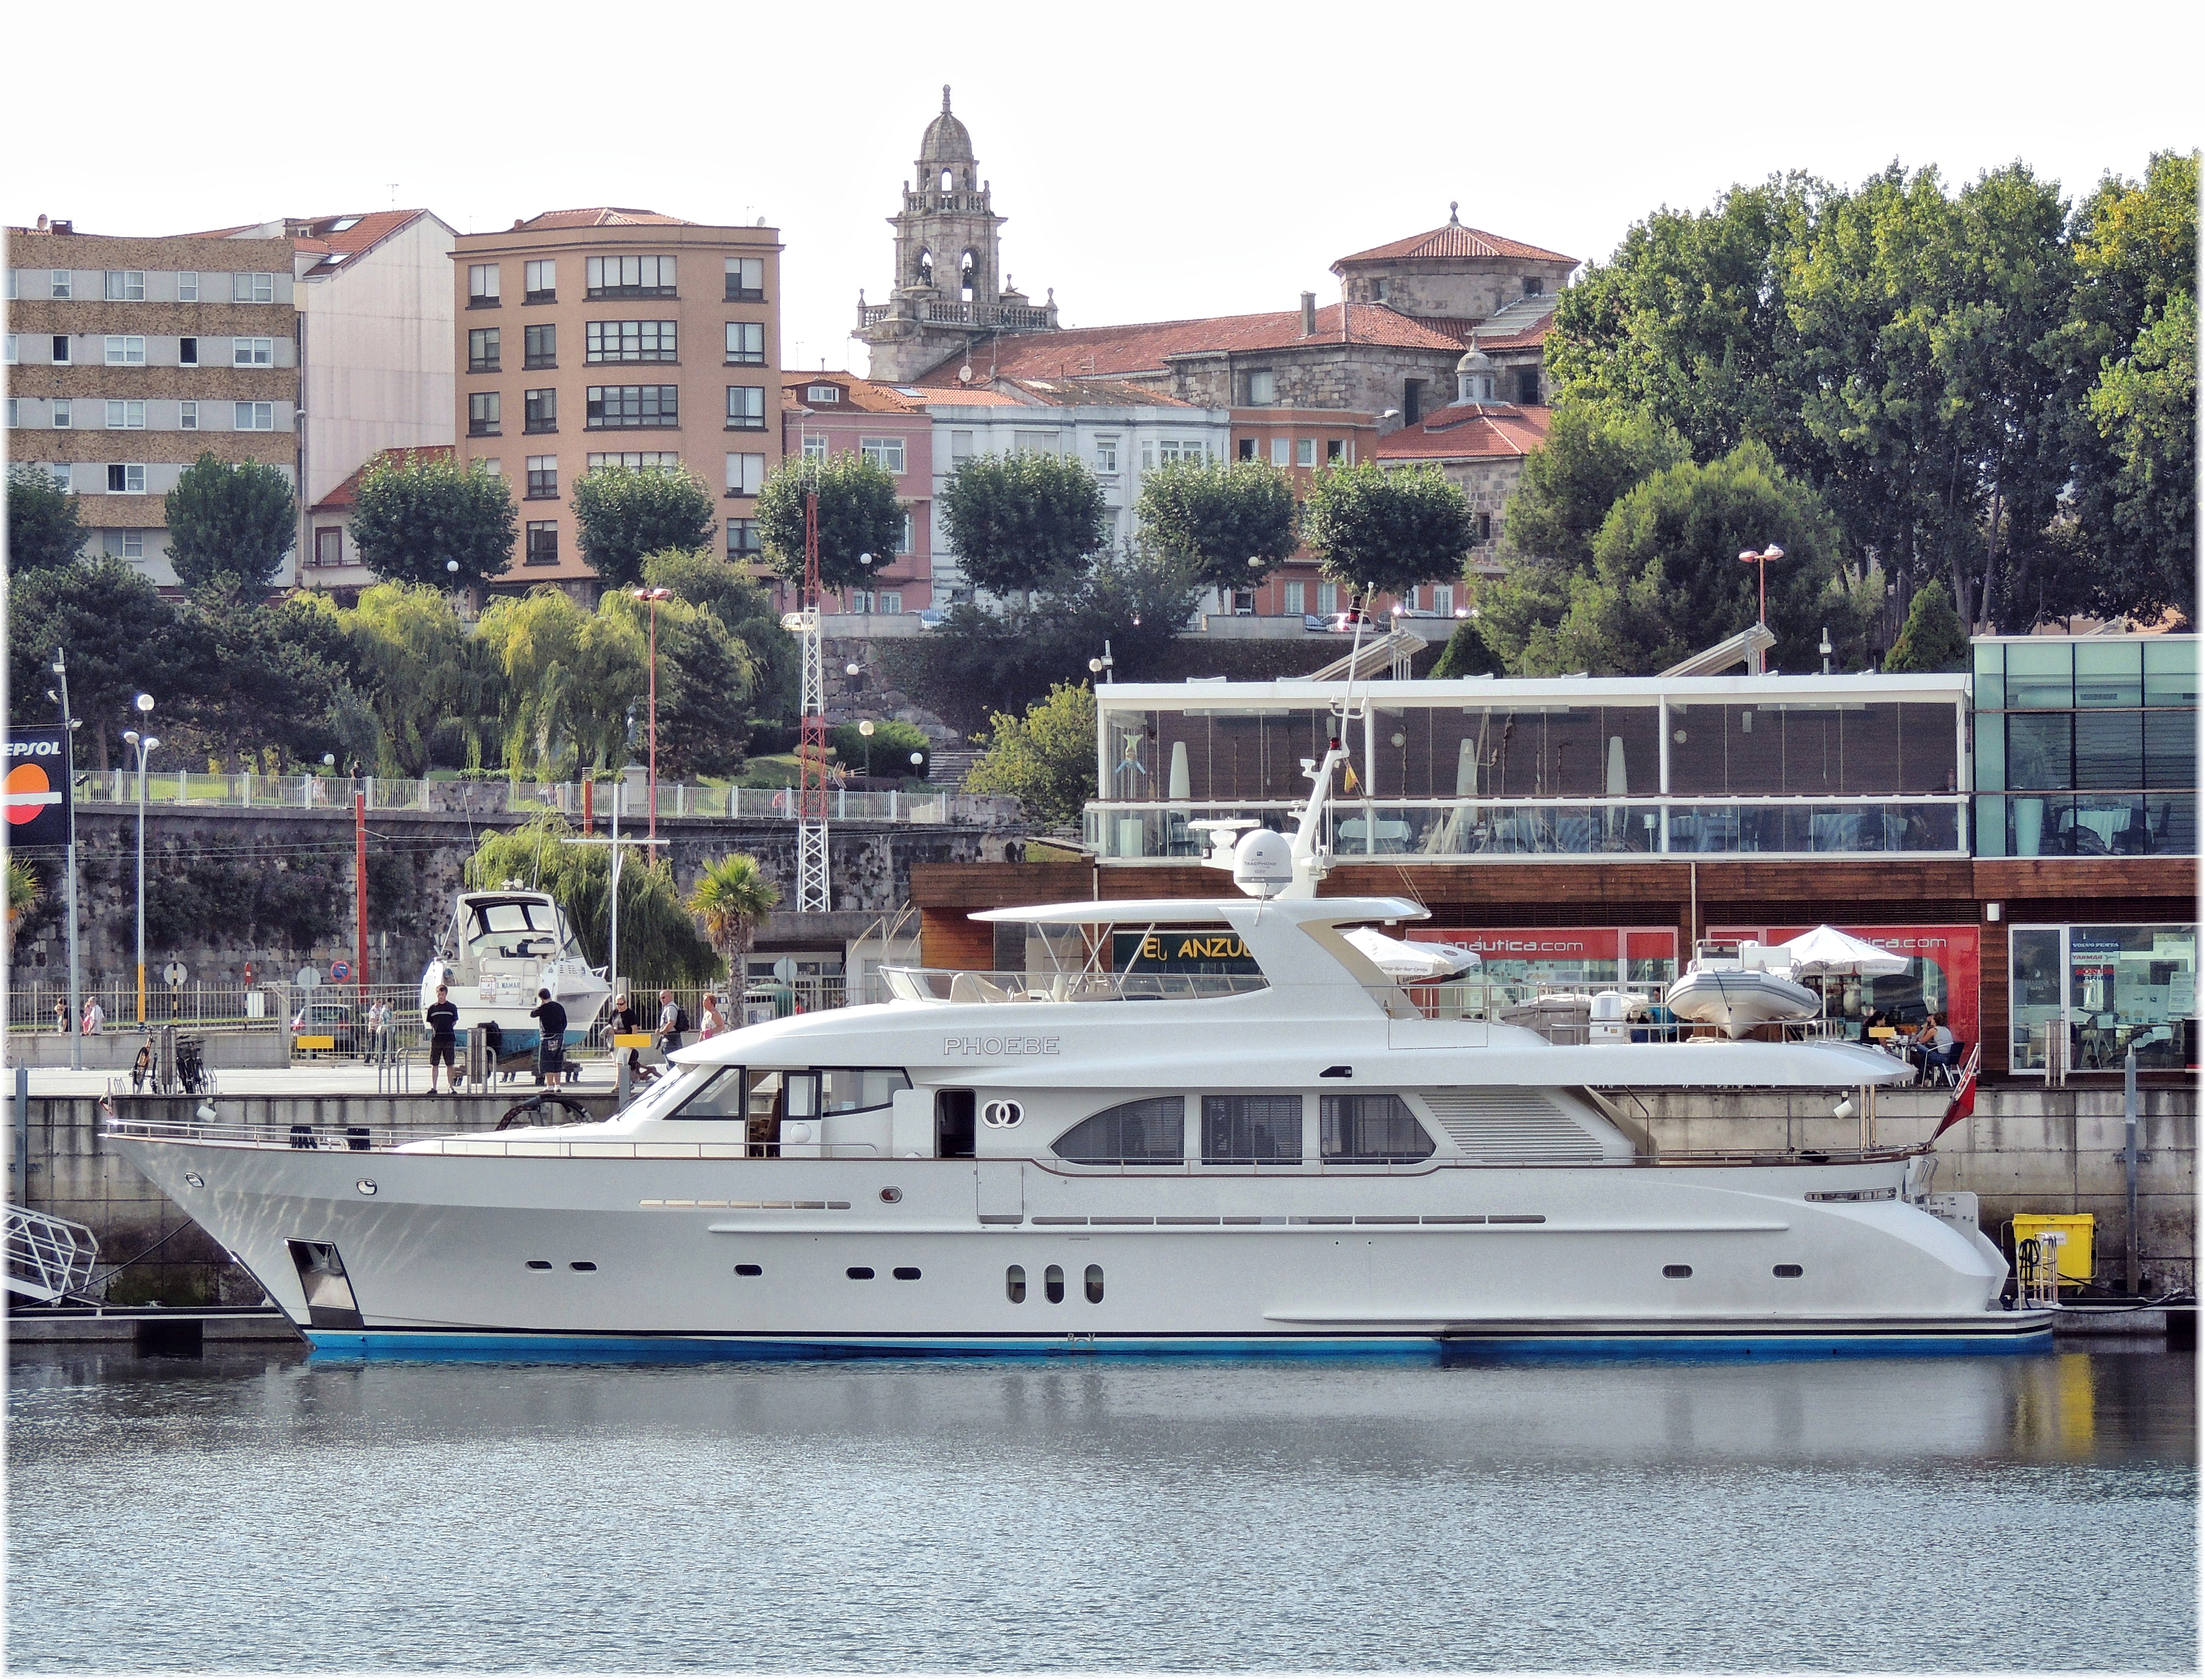
sea, water, dock, boat, ship, europe, vehicle, yacht, marina, spain, espagne, europa, mar, agua, galicia, acorua, lacorua, espanha, watercraft, espana, corua, galiza, auga, embarcaciones, corunna, galice, lacorogne, navegar, barcos, motor ship, passenger ship, luxury yacht